Rade Krunić

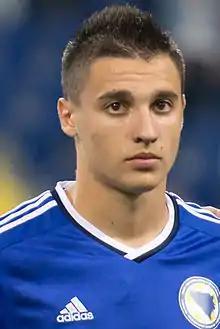
Krunić with Bosnia and Herzegovina U21 in 2014

Rade Krunić (born 7 October 1993) is a Bosnian professional footballer who plays as a midfielder for Serbian SuperLiga club Red Star Belgrade and the Bosnia and Herzegovina national team.